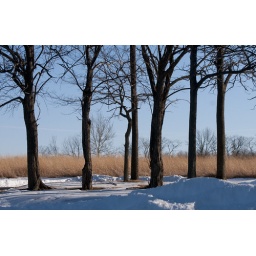
Winter's neutral tones against a blue sky is one of my favorite combintations.